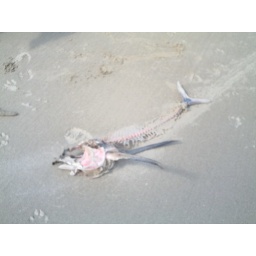
A dead fish we were all fascinated by on the beach